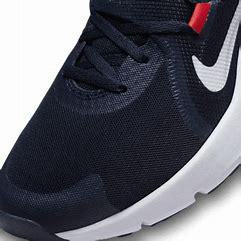
Brand: Nike
Model: In Season Tr 13